Po Fook Hill Elevator

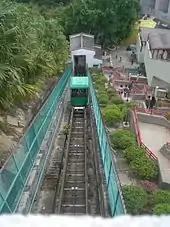
Po Fook Hill Elevator

The Po Fook Hill Elevator is an inclined elevator located inside the Po Fook Hill Ancestral Hall in Sha Tin, Hong Kong.